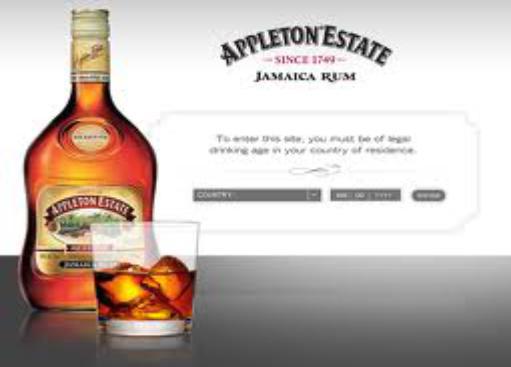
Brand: Appleton Estate
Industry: Food